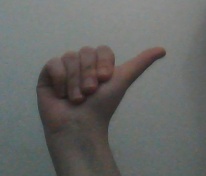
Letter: dhad